Adam Yamaguchi

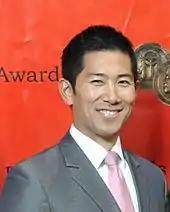
Adam Yamaguchi at the 69th Annual Peabody Awards

Adam Yamaguchi (Los Angeles, California) is an American television journalist and producer. Yamaguchi was a correspondent and producer for the Peabody Award winning series "Vanguard" on Current TV, a former cable network founded by US Vice President Al Gore.